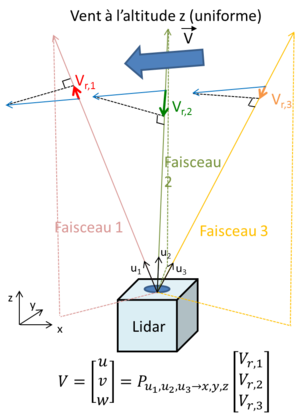
Reconstitution du vecteur vent en 3 dimensions par un lidar vent mesurant la vitesse radiale par effet Doppler suivant différents axes.
La télédétection par laser ou lidar, acronyme de l'expression en langue anglaise « light detection and ranging » ou « laser detection and ranging », est une technique de mesure à distance fondée sur l'analyse des propriétés d'un faisceau de lumière renvoyé vers son émetteur.